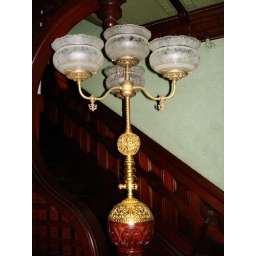
I've mentioned the gas lamps in the house before... here's an example of what they looked like.